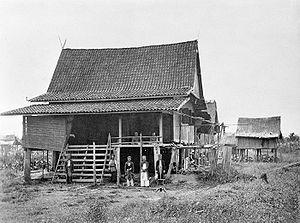
Jambi est une province d'Indonésie située sur la côte est de l'île de Sumatra. Sa superficie est de 53 435 km², et sa population de 2 674 000 d'habitants en 2005. Sa capitale s'appelle également Jambi.